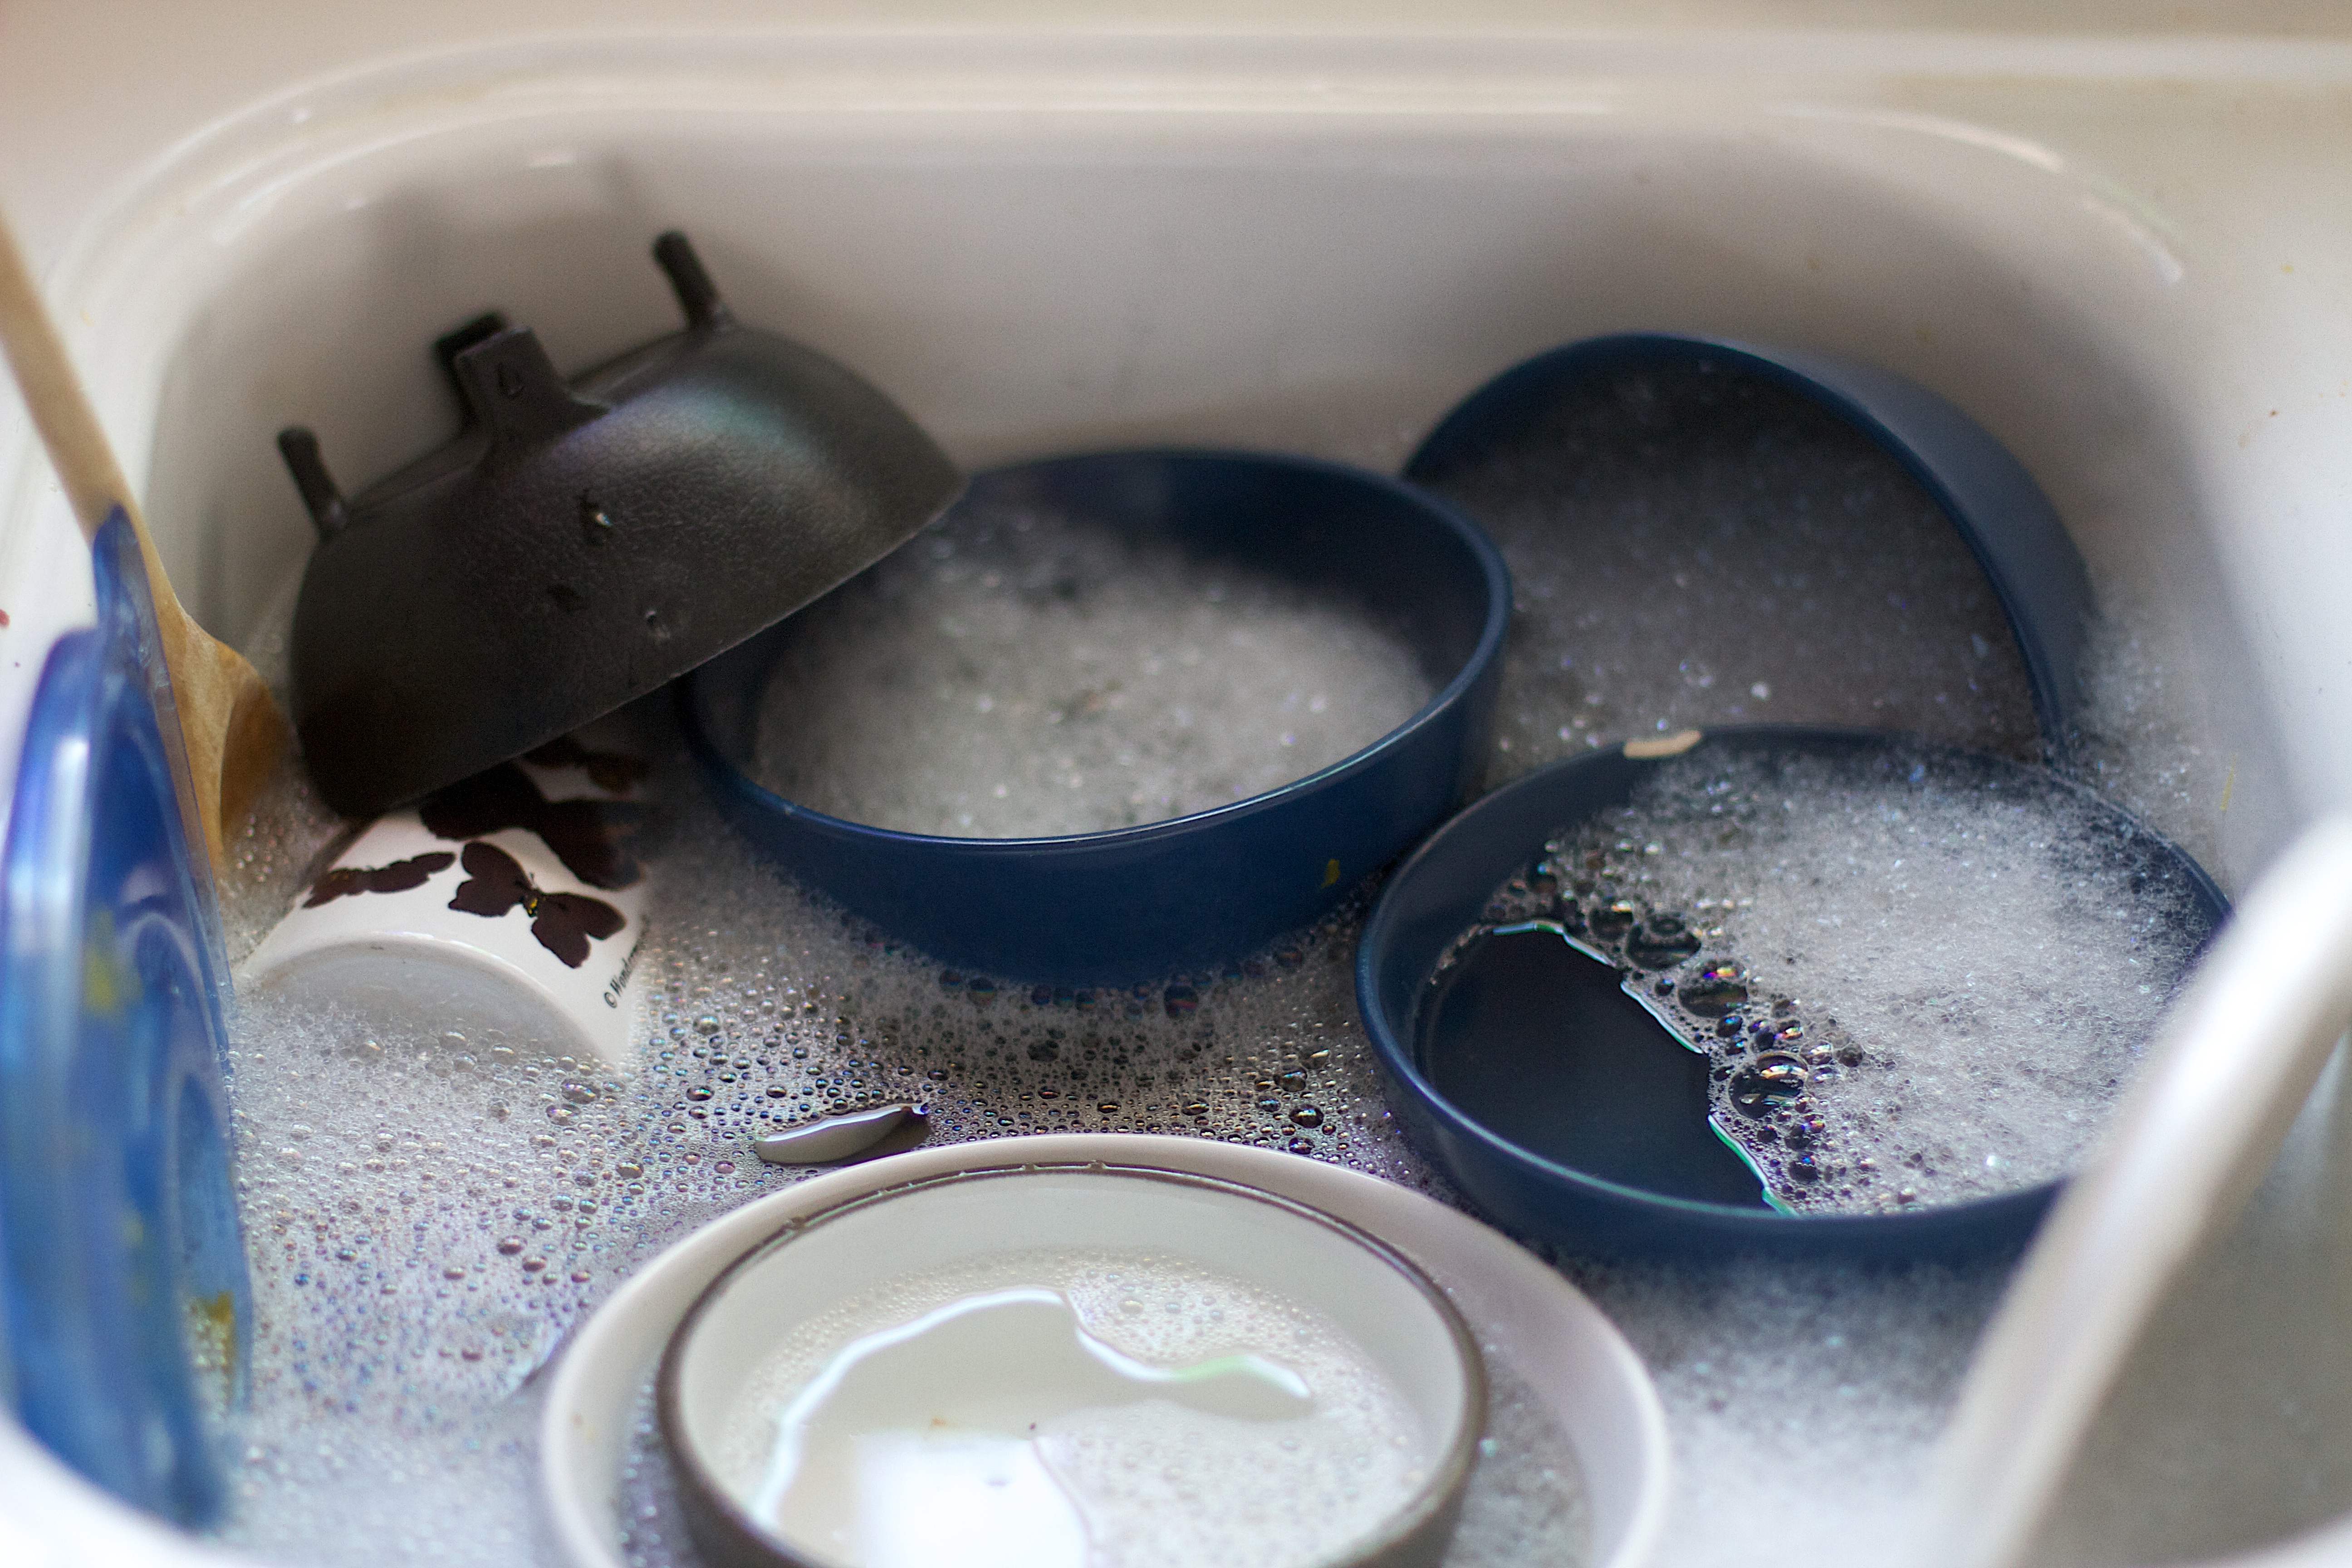
meal, food, blue, breakfast, baking, dessert